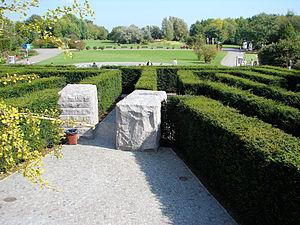
Les Jardins du monde à Berlin-Marzahn constituent un espace vert à l'est de la ville de Berlin.